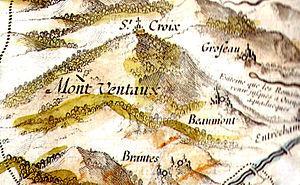
Carte du secteur du Mont Ventoux et Sainte Croix
Beaumont-du-Ventoux est une commune française située dans le département de Vaucluse, en région Provence-Alpes-Côte d'Azur.
Brantes est une commune française, située dans le département de Vaucluse en région Provence-Alpes-Côte d'Azur.
Le Groseau est une « source vauclusienne » qui jaillit à Malaucène. Elle est, en importance, la seconde résurgence karstique du département de Vaucluse, après celle de la Fontaine de Vaucluse. Cette source donne son nom à une rivière qui se jette dans l'Ouvèze après avoir traversé les communes d'Entrechaux et de Crestet.